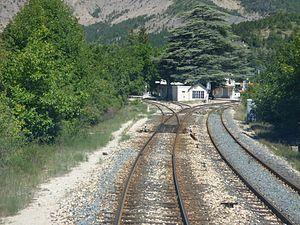
Bifurcation ferroviaire en gare d'Aspres sur Buëch (26) avec à Gauche la direction de Valence (26) et à droite celle de Grenoble (38)
La ligne de Lyon-Perrache à Marseille-Saint-Charles (via Grenoble) relie Lyon et Marseille en traversant les Alpes par Grenoble, Veynes - Dévoluy et Aix-en-Provence. Pour ses concepteurs du XIXᵉ siècle, à une époque où les vitesses commerciales en plaine n'étaient pas significativement meilleures qu'en montagne, et où le prix du billet étant lié à la distance et non à la durée, cet itinéraire était une alternative plus courte à celui empruntant la vallée du Rhône.